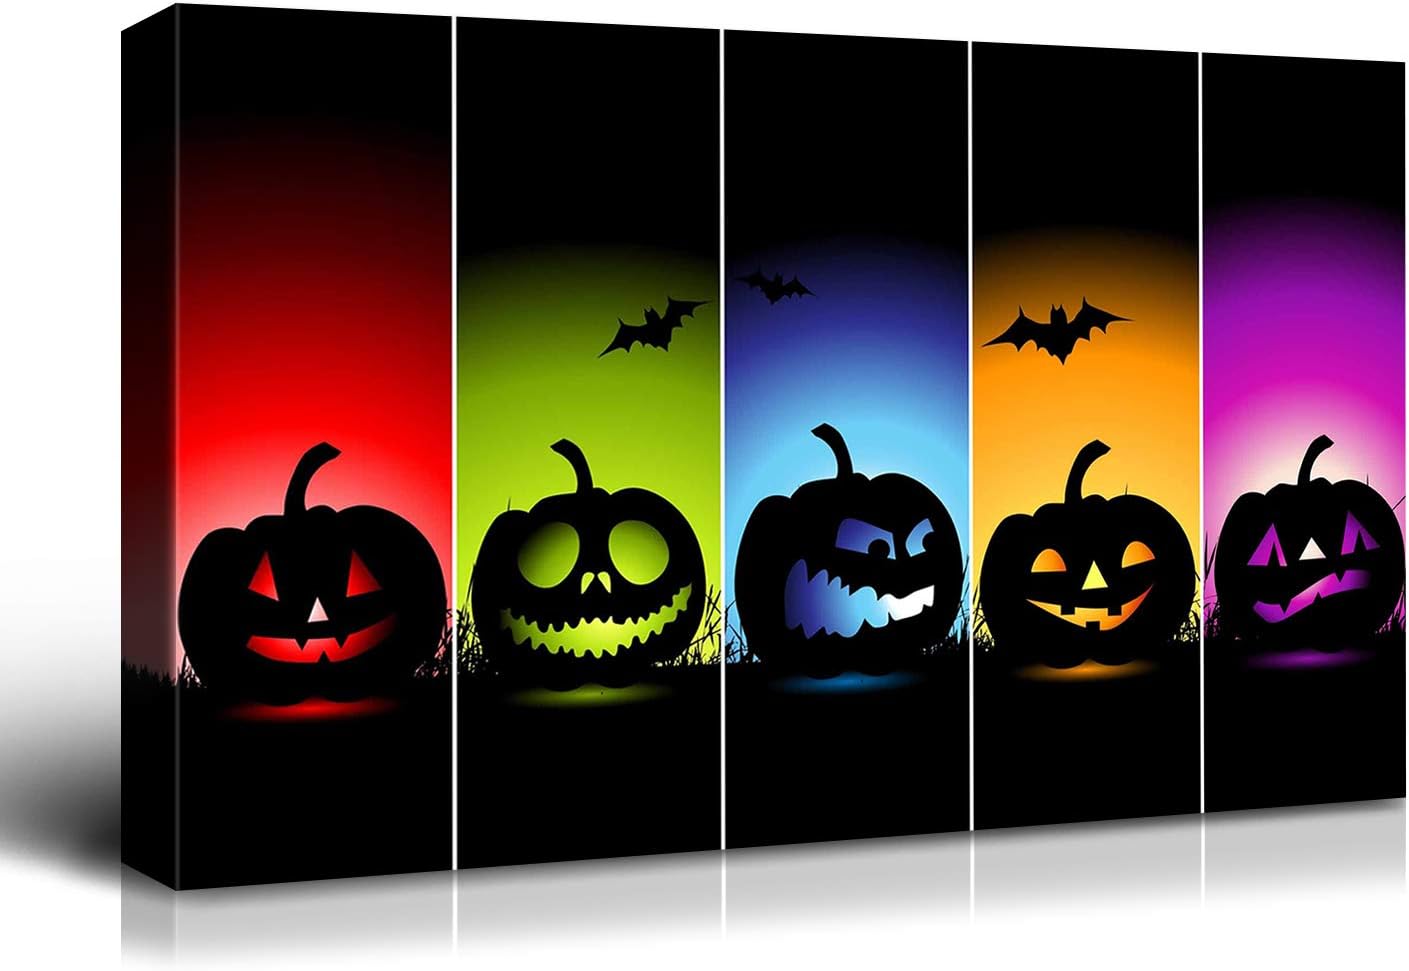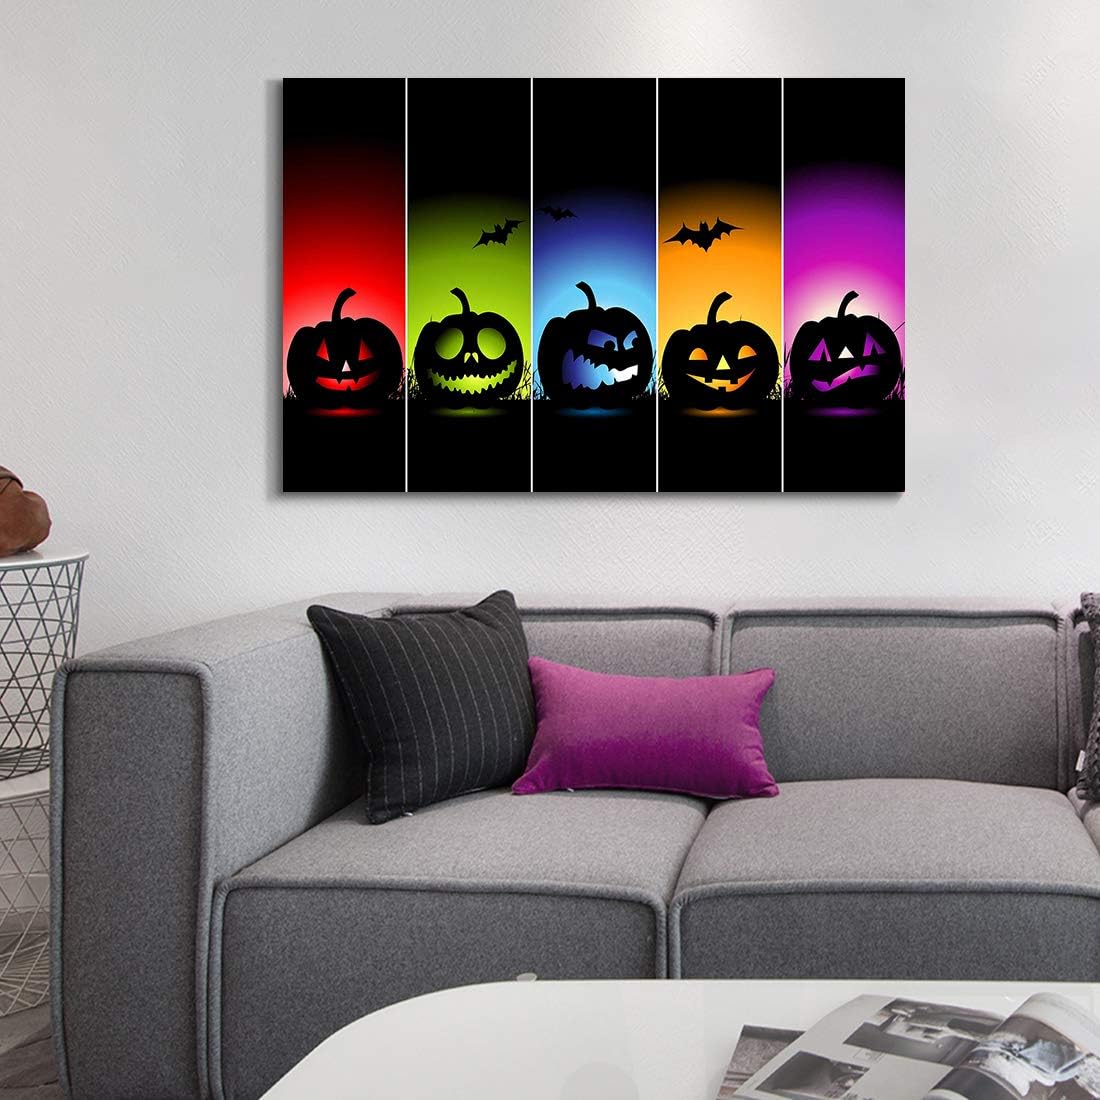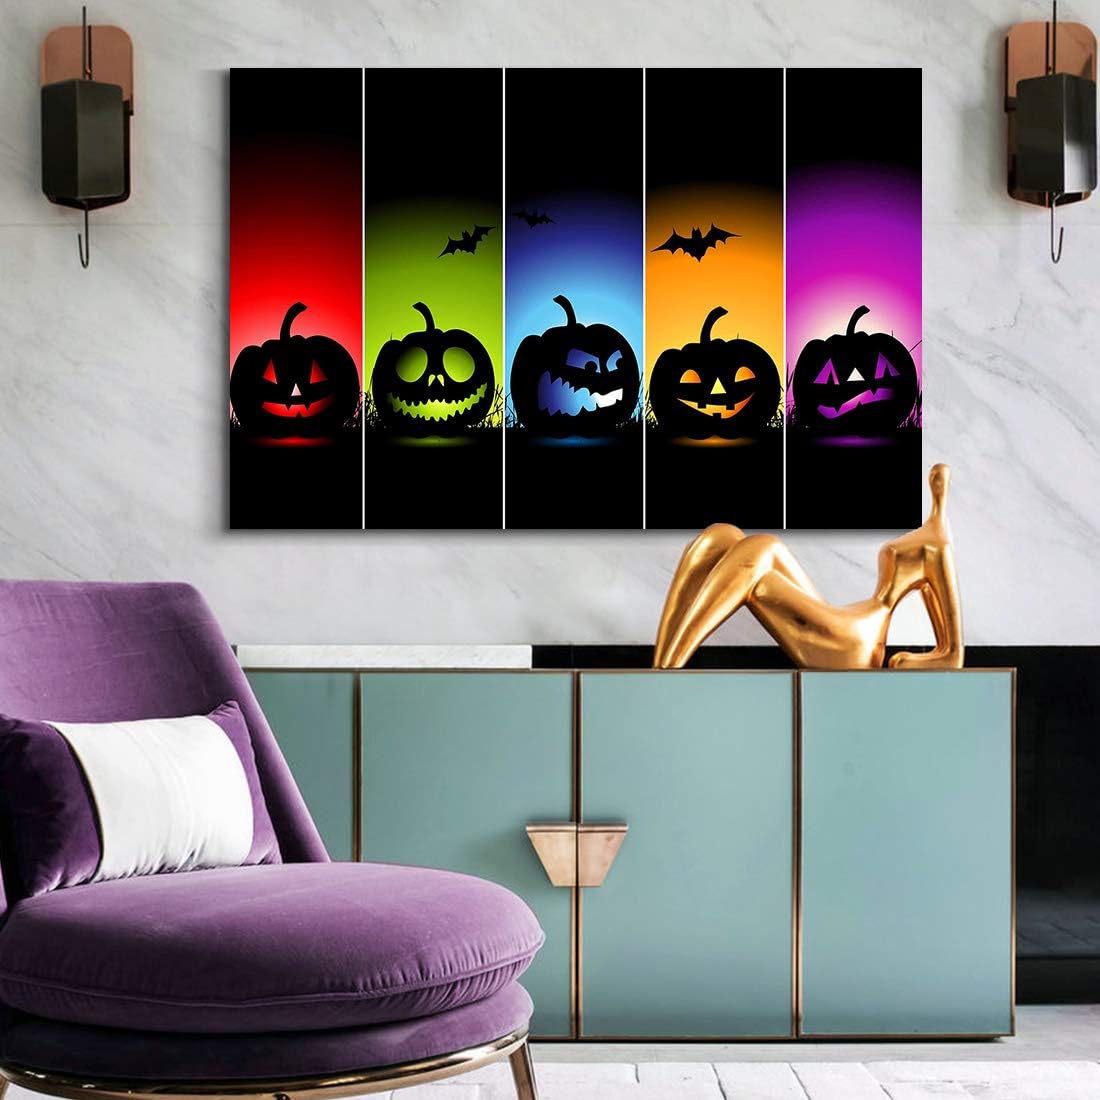
Denozer - Halloween Pumpkin Wall Decoration Painting Gift Posters Home Decoration Wall Art Pictures HD Canvas Print,Stretched and Framed Ready to Hang - 18x12 inches
Category: Amazon Home
Canvas wall art and canvas painting are modern ways to brighten the walls of a house and let you relax after work. No matter where you hang it, you will be hooked. There are more canvas paintings in our brand stores, including landscapes, animals, abstraction, still life and canvas art paintings for various commercial purposes, etc., to meet all your decorative needs. As our brand continues to develop new canvas painting works, whether you are looking for famous painting reproductions, such as Van Gogh paintings, Picasso paintings, Monet paintings, abstract paintings, landscape paintings, house paintings, hotel paintings, or customized photo printing On the canvas, you can find it under the brand of Denozer. Custom printing service Our canvas prints can also be custom-made for your own size, photos or pictures, contact us by "Visit the Denozer Store" then "Ask a question"! There's one more canvas painting to make your new home completed. Even a small warm piece can make a difference in your life. You can order and check this inspirational wall art.   Let's wake up your wall, "Add to Cart" now!
Features: A variety of sizes to choose from, freely selectable according to space needs. | HD printing technology combined with high-quality canvas wall art works, perfect gifts for friends on anniversary, birthday, holiday, etc. | High-quality canvas wall decoration: Good ideas for home interior wall decoration, such as living room, bedroom, kitchen, office, dining room, hotel, bar, bathroom, etc. This will be a unique wall decoration to decorate your space. Ideal gifts. | The canvas prints on each panel have been stretched on a solid wood frame, wrapping the gallery with accessories. | Please note that due to different monitors, the actual canvas mural color may be slightly different from the picture display, please feel free to contact us if you have any questions.we will try our best to serve you!